Major Dhyan Chand National Stadium

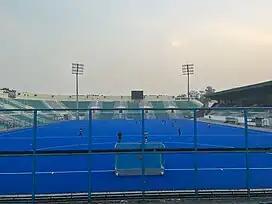
Major Dhyan Chand National Stadium

A new polygrass turf was laid on all pitches equipped with new sprinkler systems. The main field has a capacity to seat about 16,200 spectators. The second pitch outside the main arena has 900 permanent seats and with a provision of 1,600 temporary seats. The two competitive pitches are flood-lit with foldable floodlight towers (hinged mast lights) which will provide 2,200 lux illumination during the competition. This will enable high definition TV transmission.